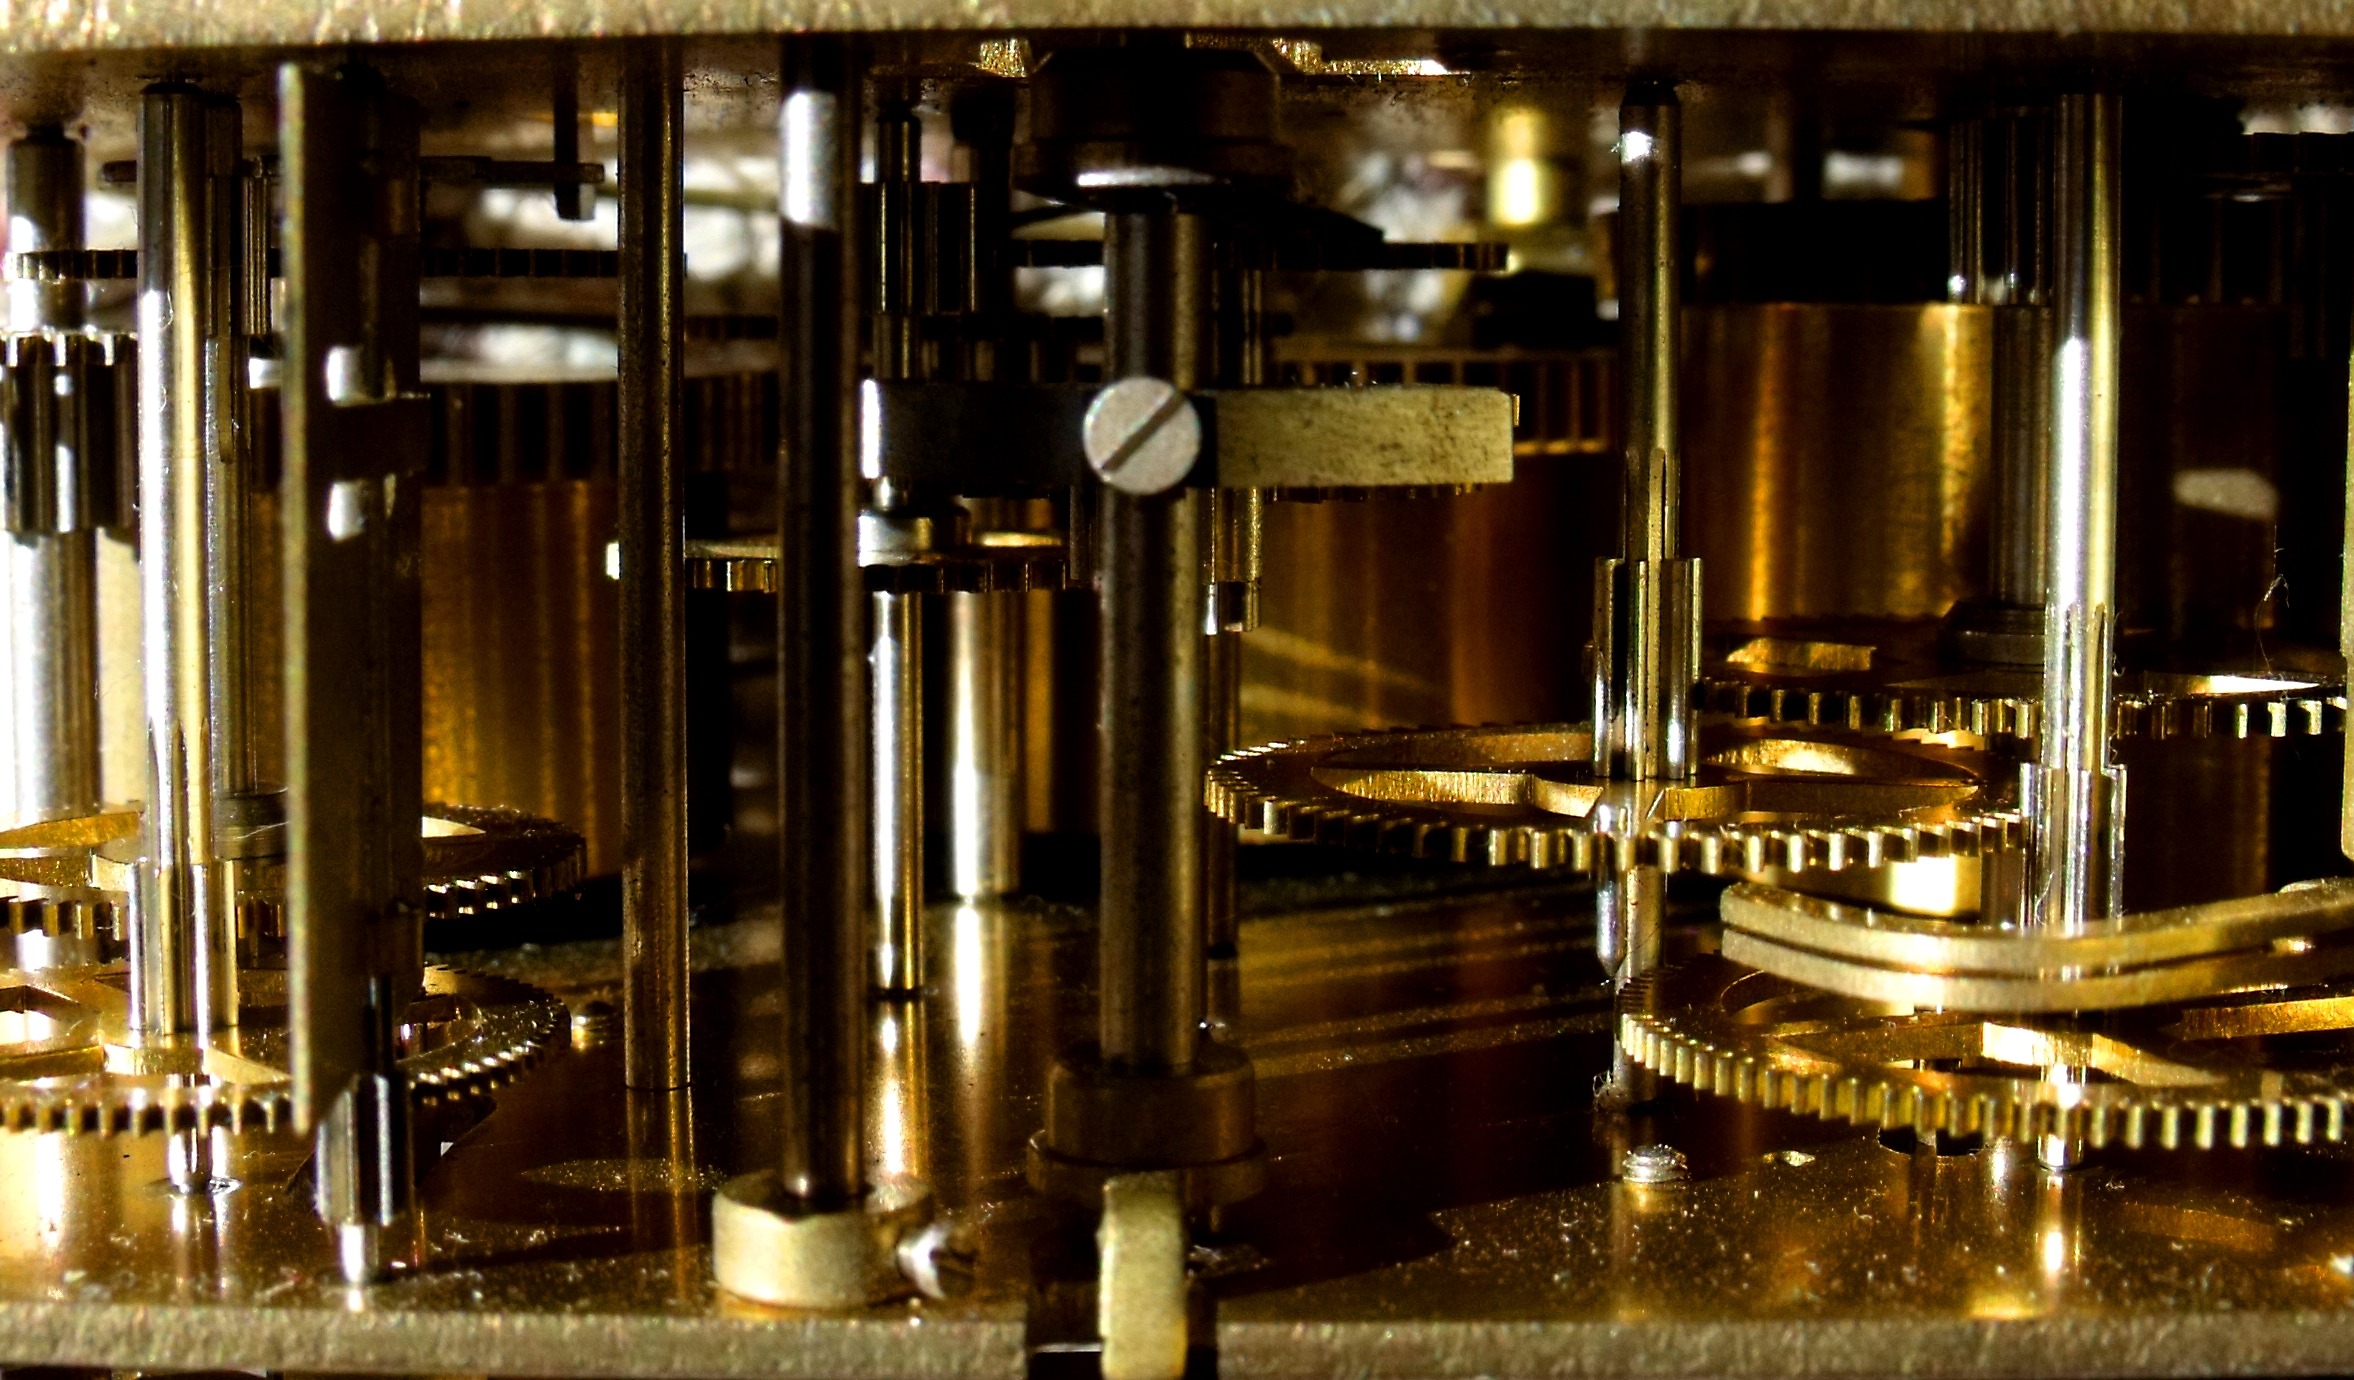
wine, clock, restaurant, bar, metal, movement, lighting, gears, brass, brewery, clockwork, man made object